Blackwell Island Light

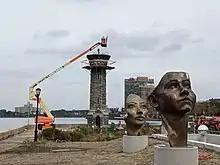
Maintenance of the Blackwell Island Light, including temporary removal of the lighthouse cap and gallery railings, on October 25, 2021.

The lighthouse was operated by the City instead of the U.S. Lighthouse Board. In its 1893 annual report, the Lighthouse Board generally praised the operations of Blackwell Island Lighthouse, but indicated that the Board had been unfairly criticized because of the City's occasional failure to keep the light in operation. The Board advocated banning private lights. The 1917 "U.S. Coast Pilot" indicated that there was a private light at the north end of the island.